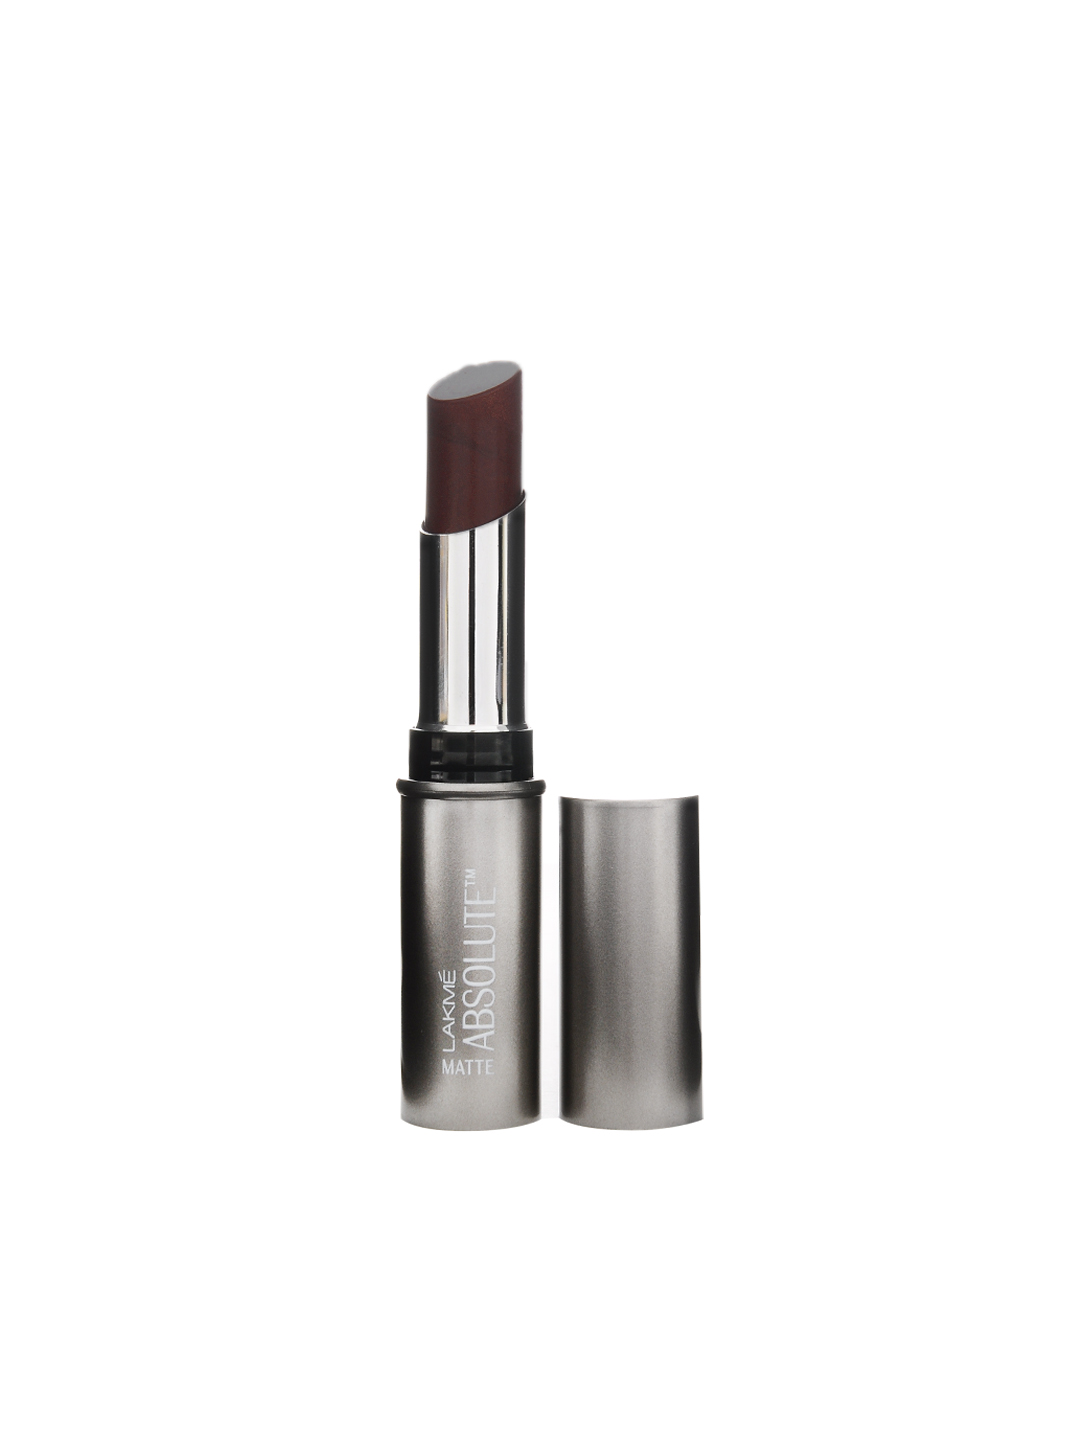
Lakme Absolute Matte Desert Dune Lipstick 66
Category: Personal Care / Lips / Lipstick
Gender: Women
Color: Brown
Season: Spring 2017
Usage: NA